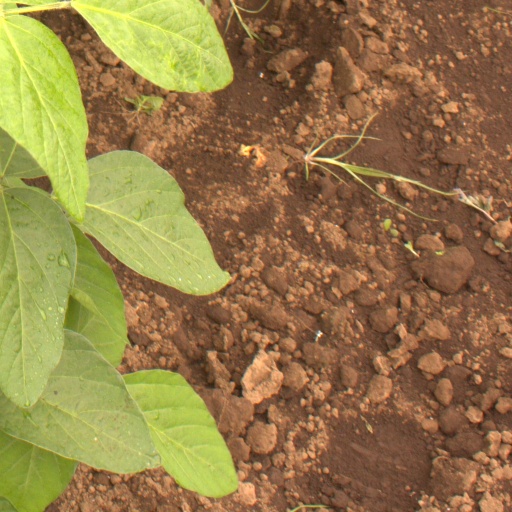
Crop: soybean